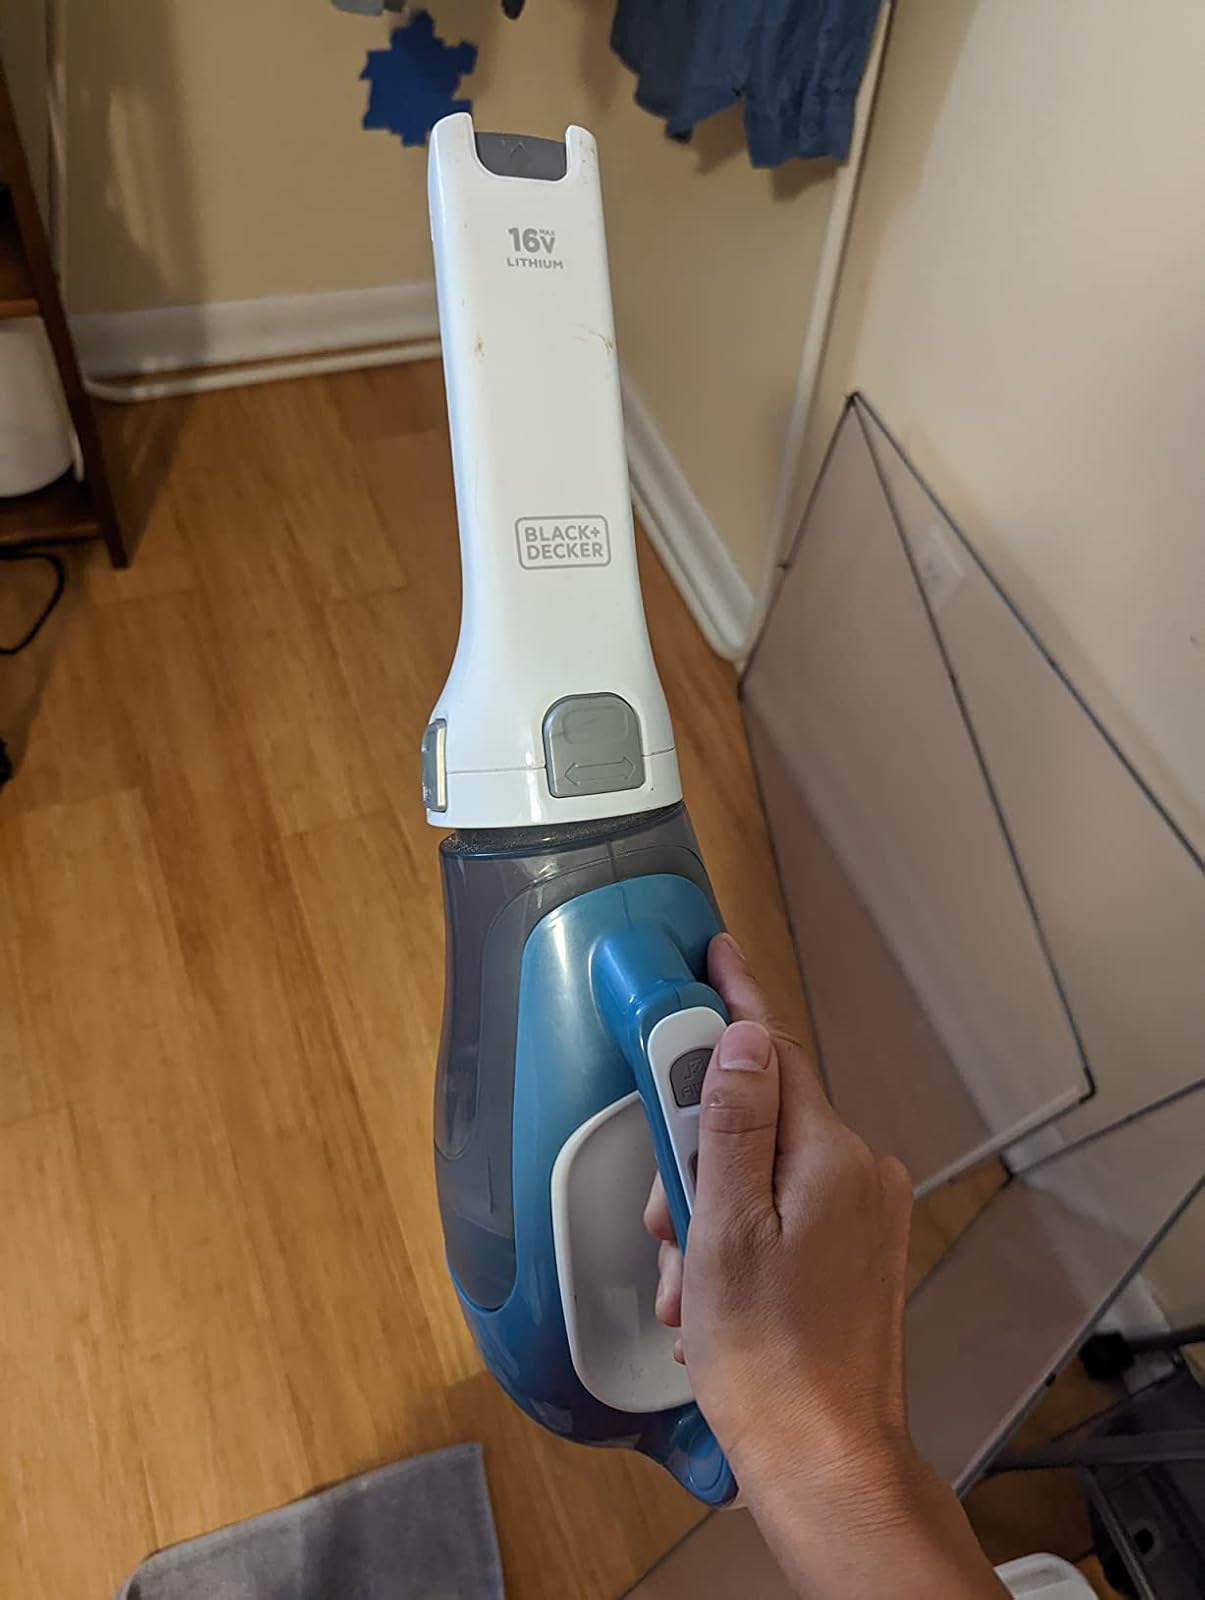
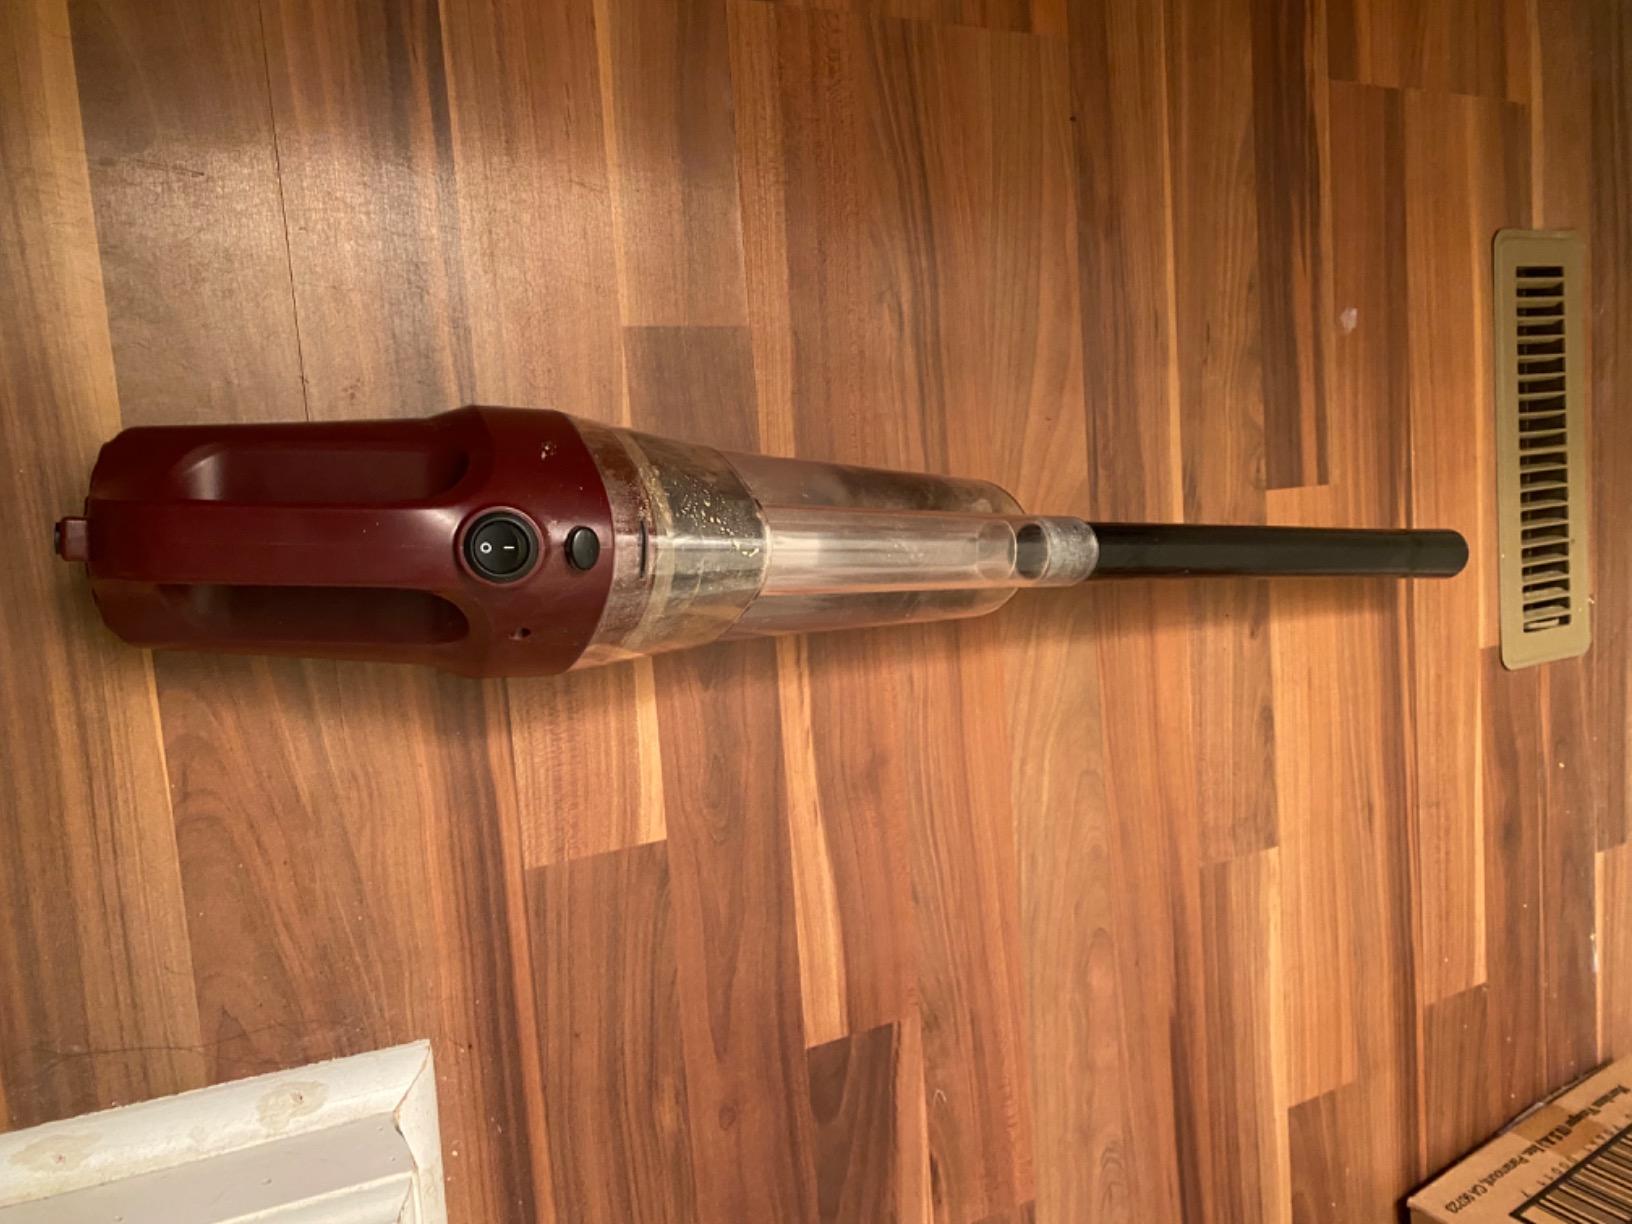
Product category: items_vacuum
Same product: no